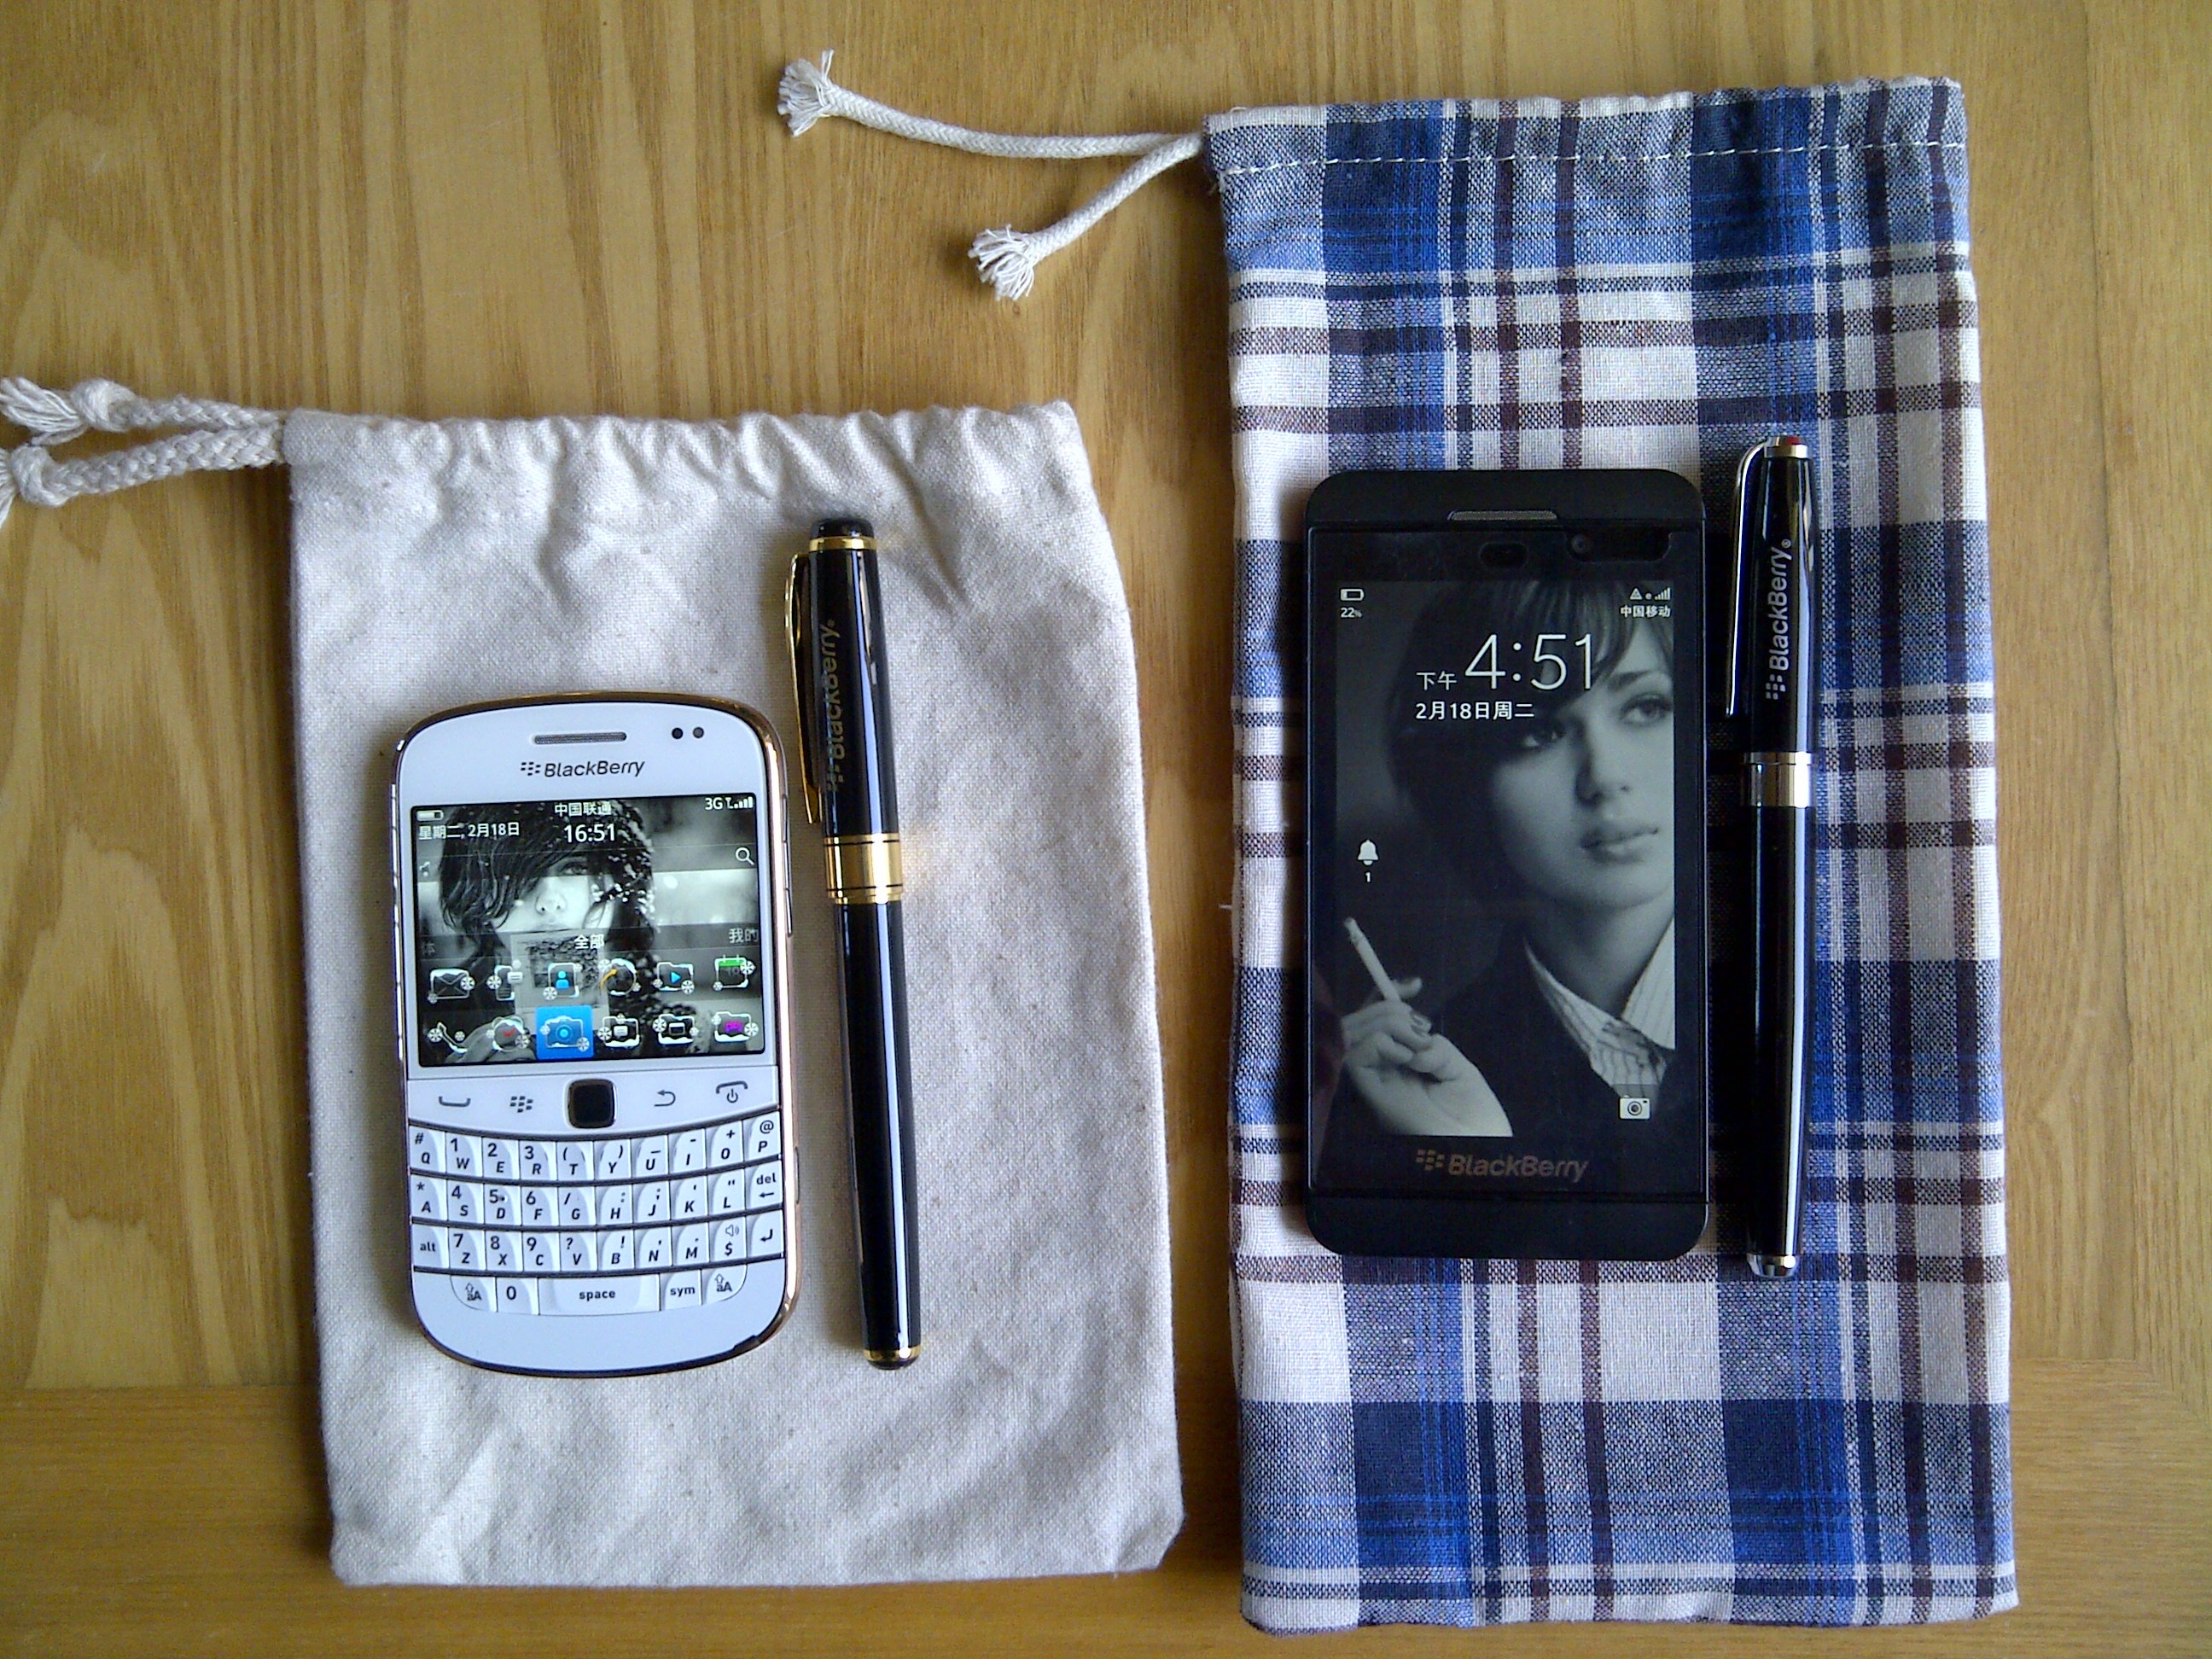
smartphone, technology, phone, office, gadget, blue, mobile phone, blackberry, brand, product, textile, electronics, design, picture frame